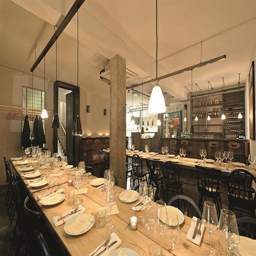
carousel is an event space and restaurant